Sky position (RA, Dec in degrees): 359.212, 0.6854
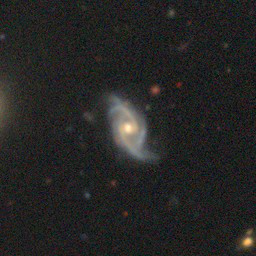
Galaxy morphology: Unbarred Loose Spiral Galaxies